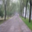
Label: road